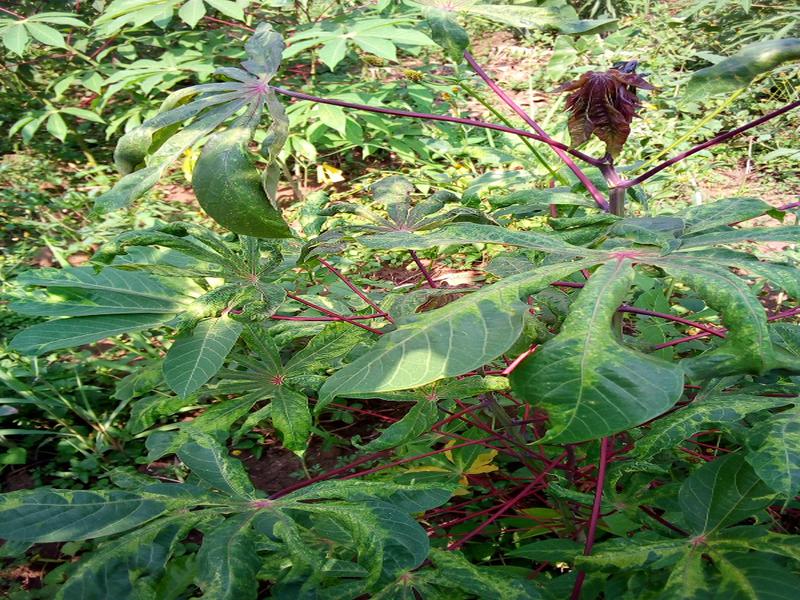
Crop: cassava
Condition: mosaic_disease